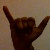
The image shows a hand gesture representing the letter 'Y' in Indian Sign Language.